Valkyrie

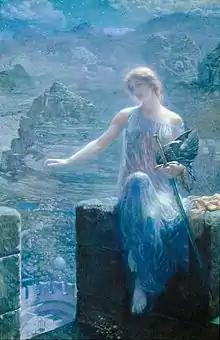
"The Valkyrie's Vigil" (1906) by Edward Robert Hughes

In chapter 156 of "Njáls saga", a man named Dörruð witnesses 12 people riding together to a stone hut on Good Friday in Caithness. The 12 go into the hut and Dörruð can no longer see them. Dörruð goes to the hut, and looks through a chink in the wall. He sees that there are women within, and that they have set up a particular loom; the heads of men are the weights, the entrails of men are the warp and weft, a sword is the shuttle, and the reels are composed of arrows. The women sing a song called "Darraðarljóð", which Dörruð memorizes.